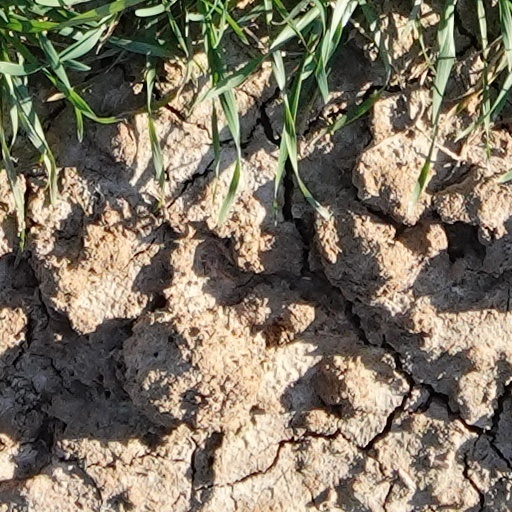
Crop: wheat